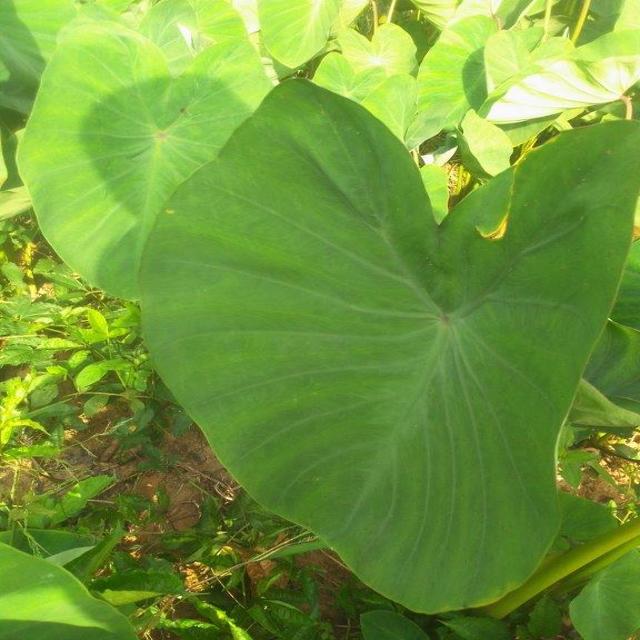
Label: Healthy